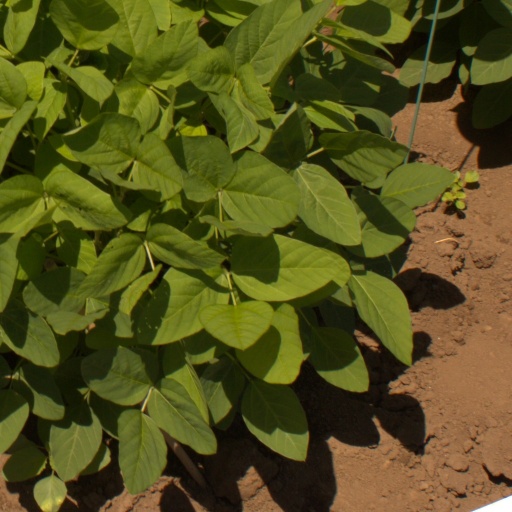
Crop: soybean